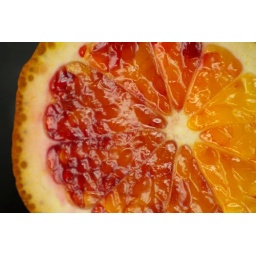
Light: available in the kitchen plus indirect flash off a white wall from the right.